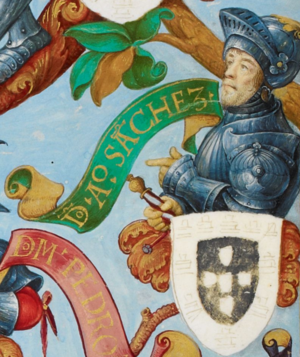
Afonso Sanches, seigneur d'Albuquerque, fils du roi Denis de Portugal. image tirée de la Genealogia dos Reis de Portugal d'António de Holanda
Afonso Sanches, né le 24 mai 1289 à Cerva et mort le 2 novembre 1329 à Escalona, est un prince de la famille royale de Portugal et un troubadour en langue portugaise. Il est le fils illégitime du roi Denis de Portugal et de Aldonça Rodrigues Telha.